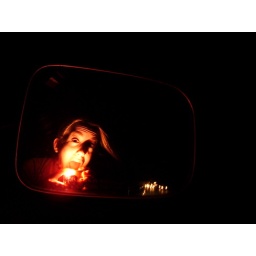
in brit car mirror